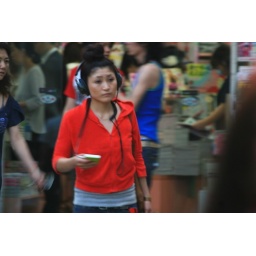
girl in red